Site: brandenburg
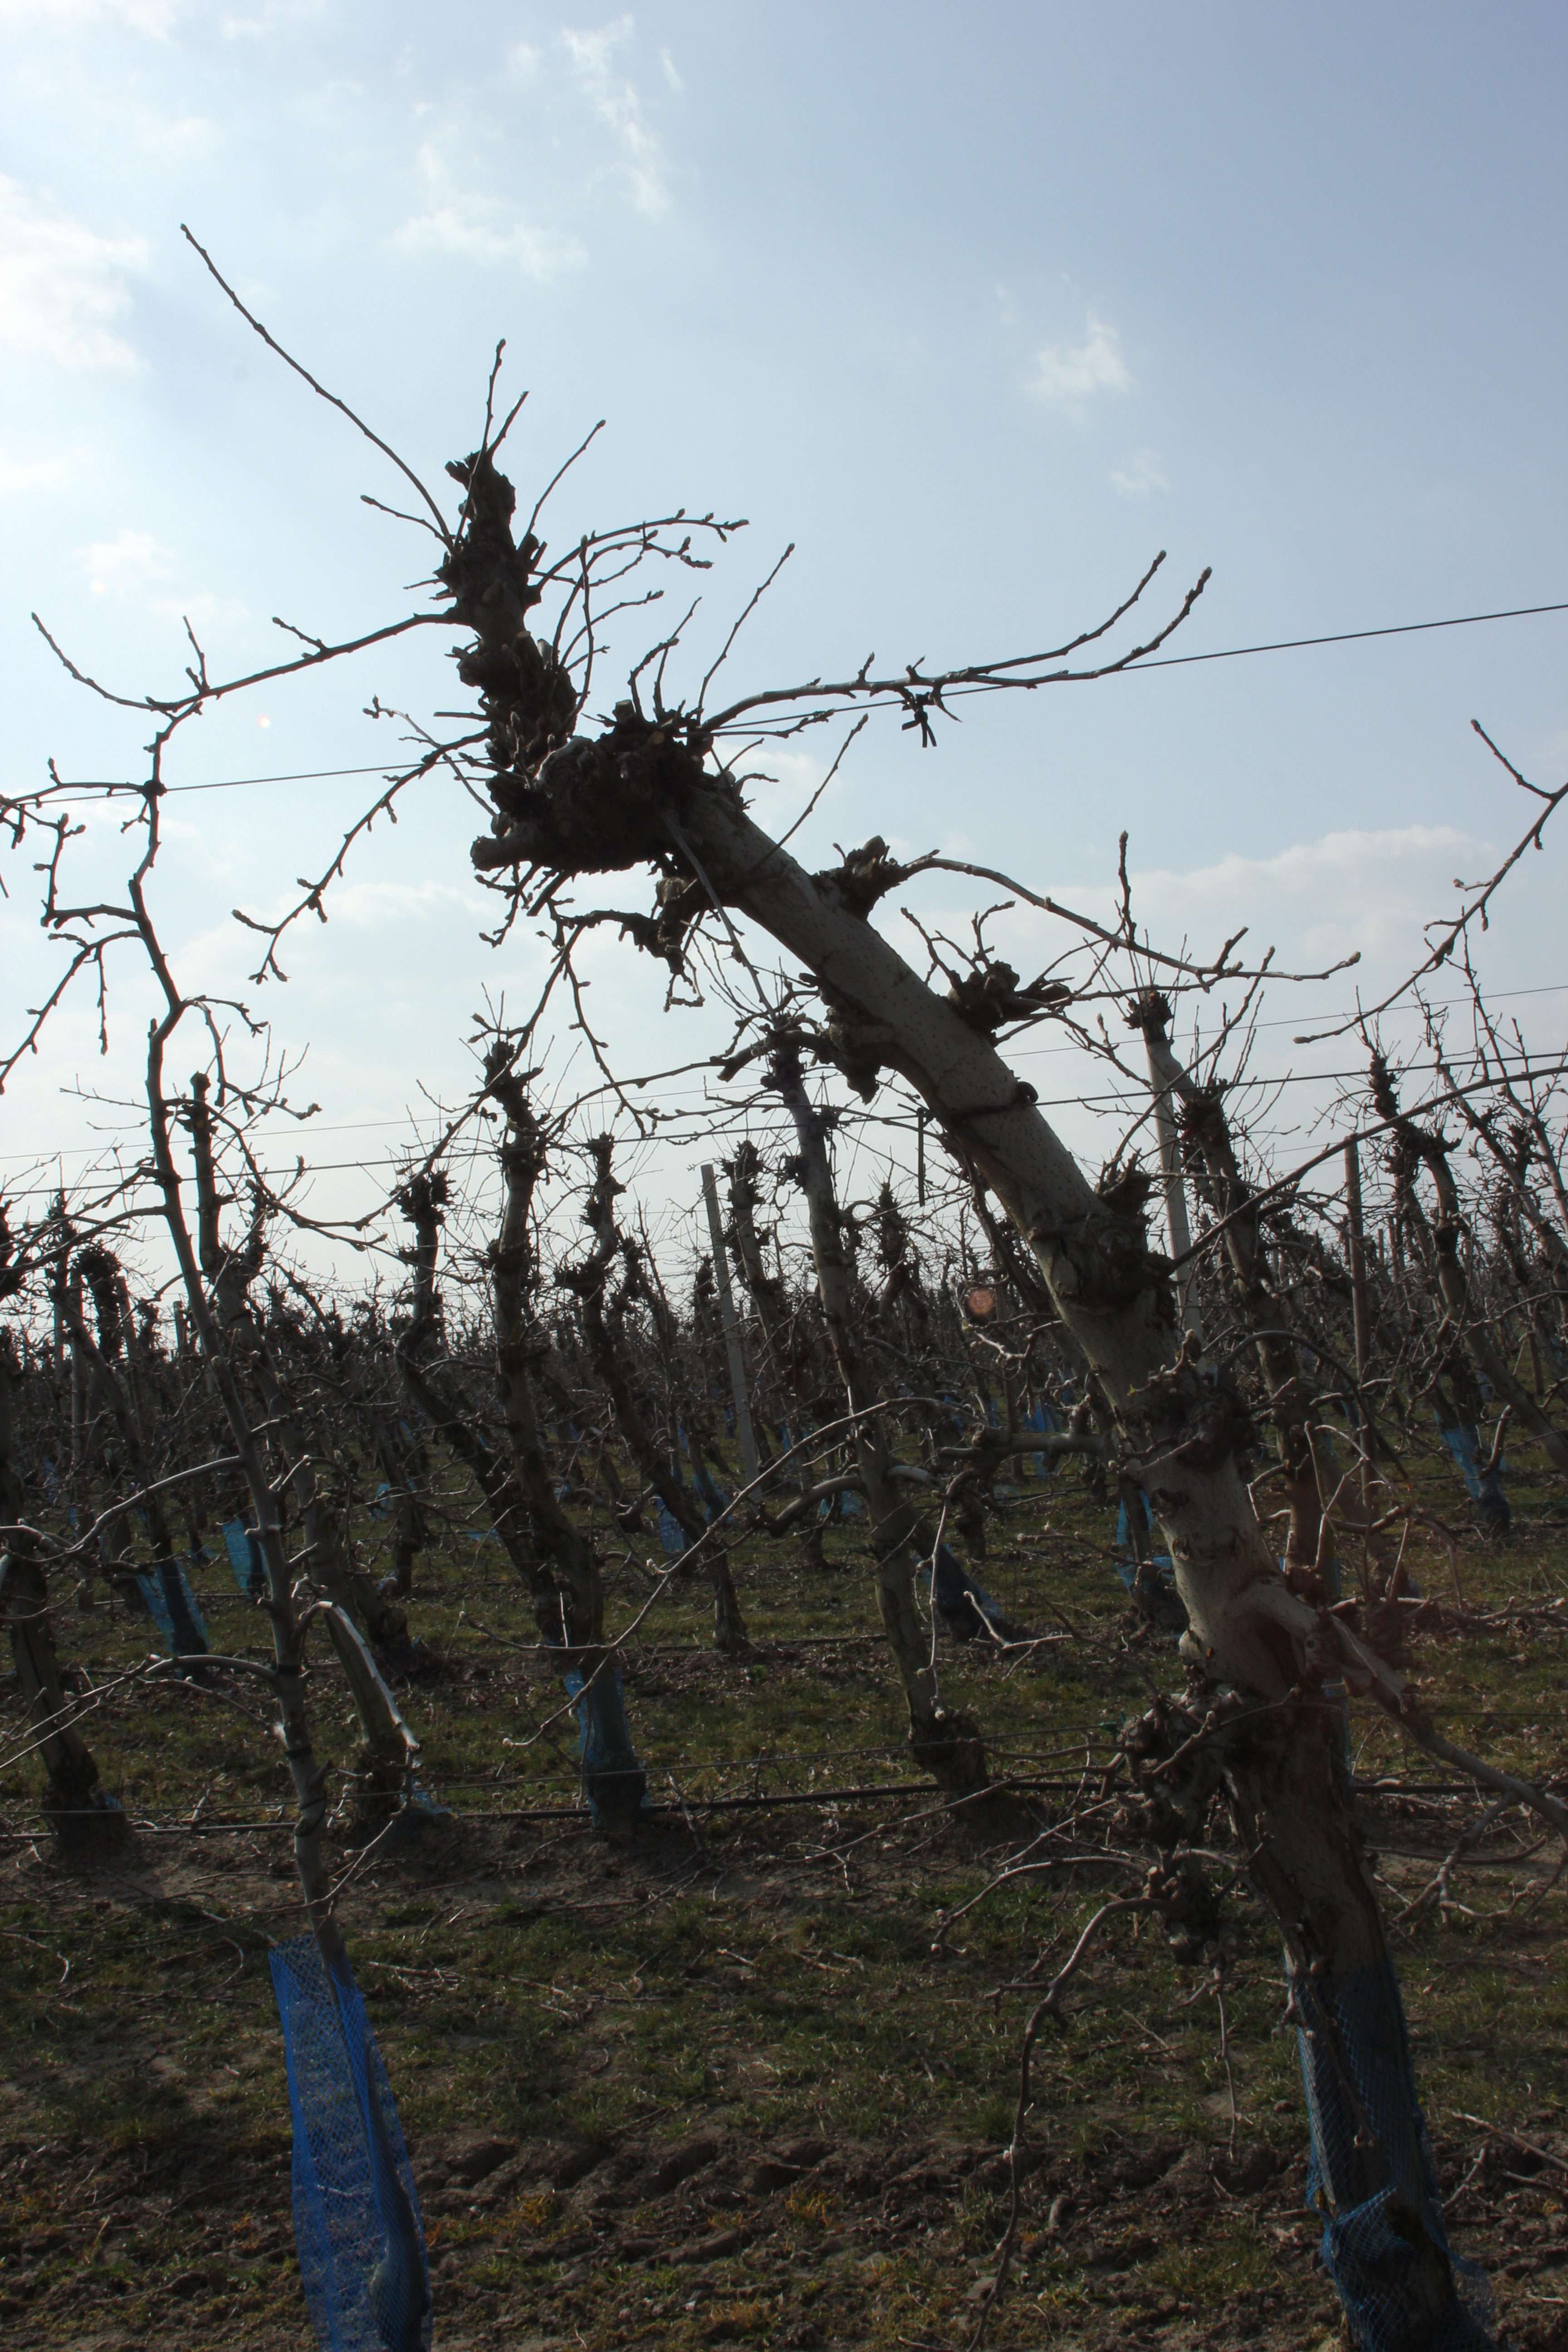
Growth stage (BBCH 03): Bud development